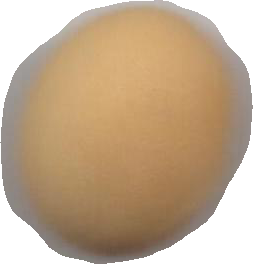
Variety: Grobogan